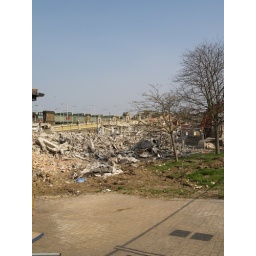
A view from the car park towards Rochester bridge over what is left of the demolished offices